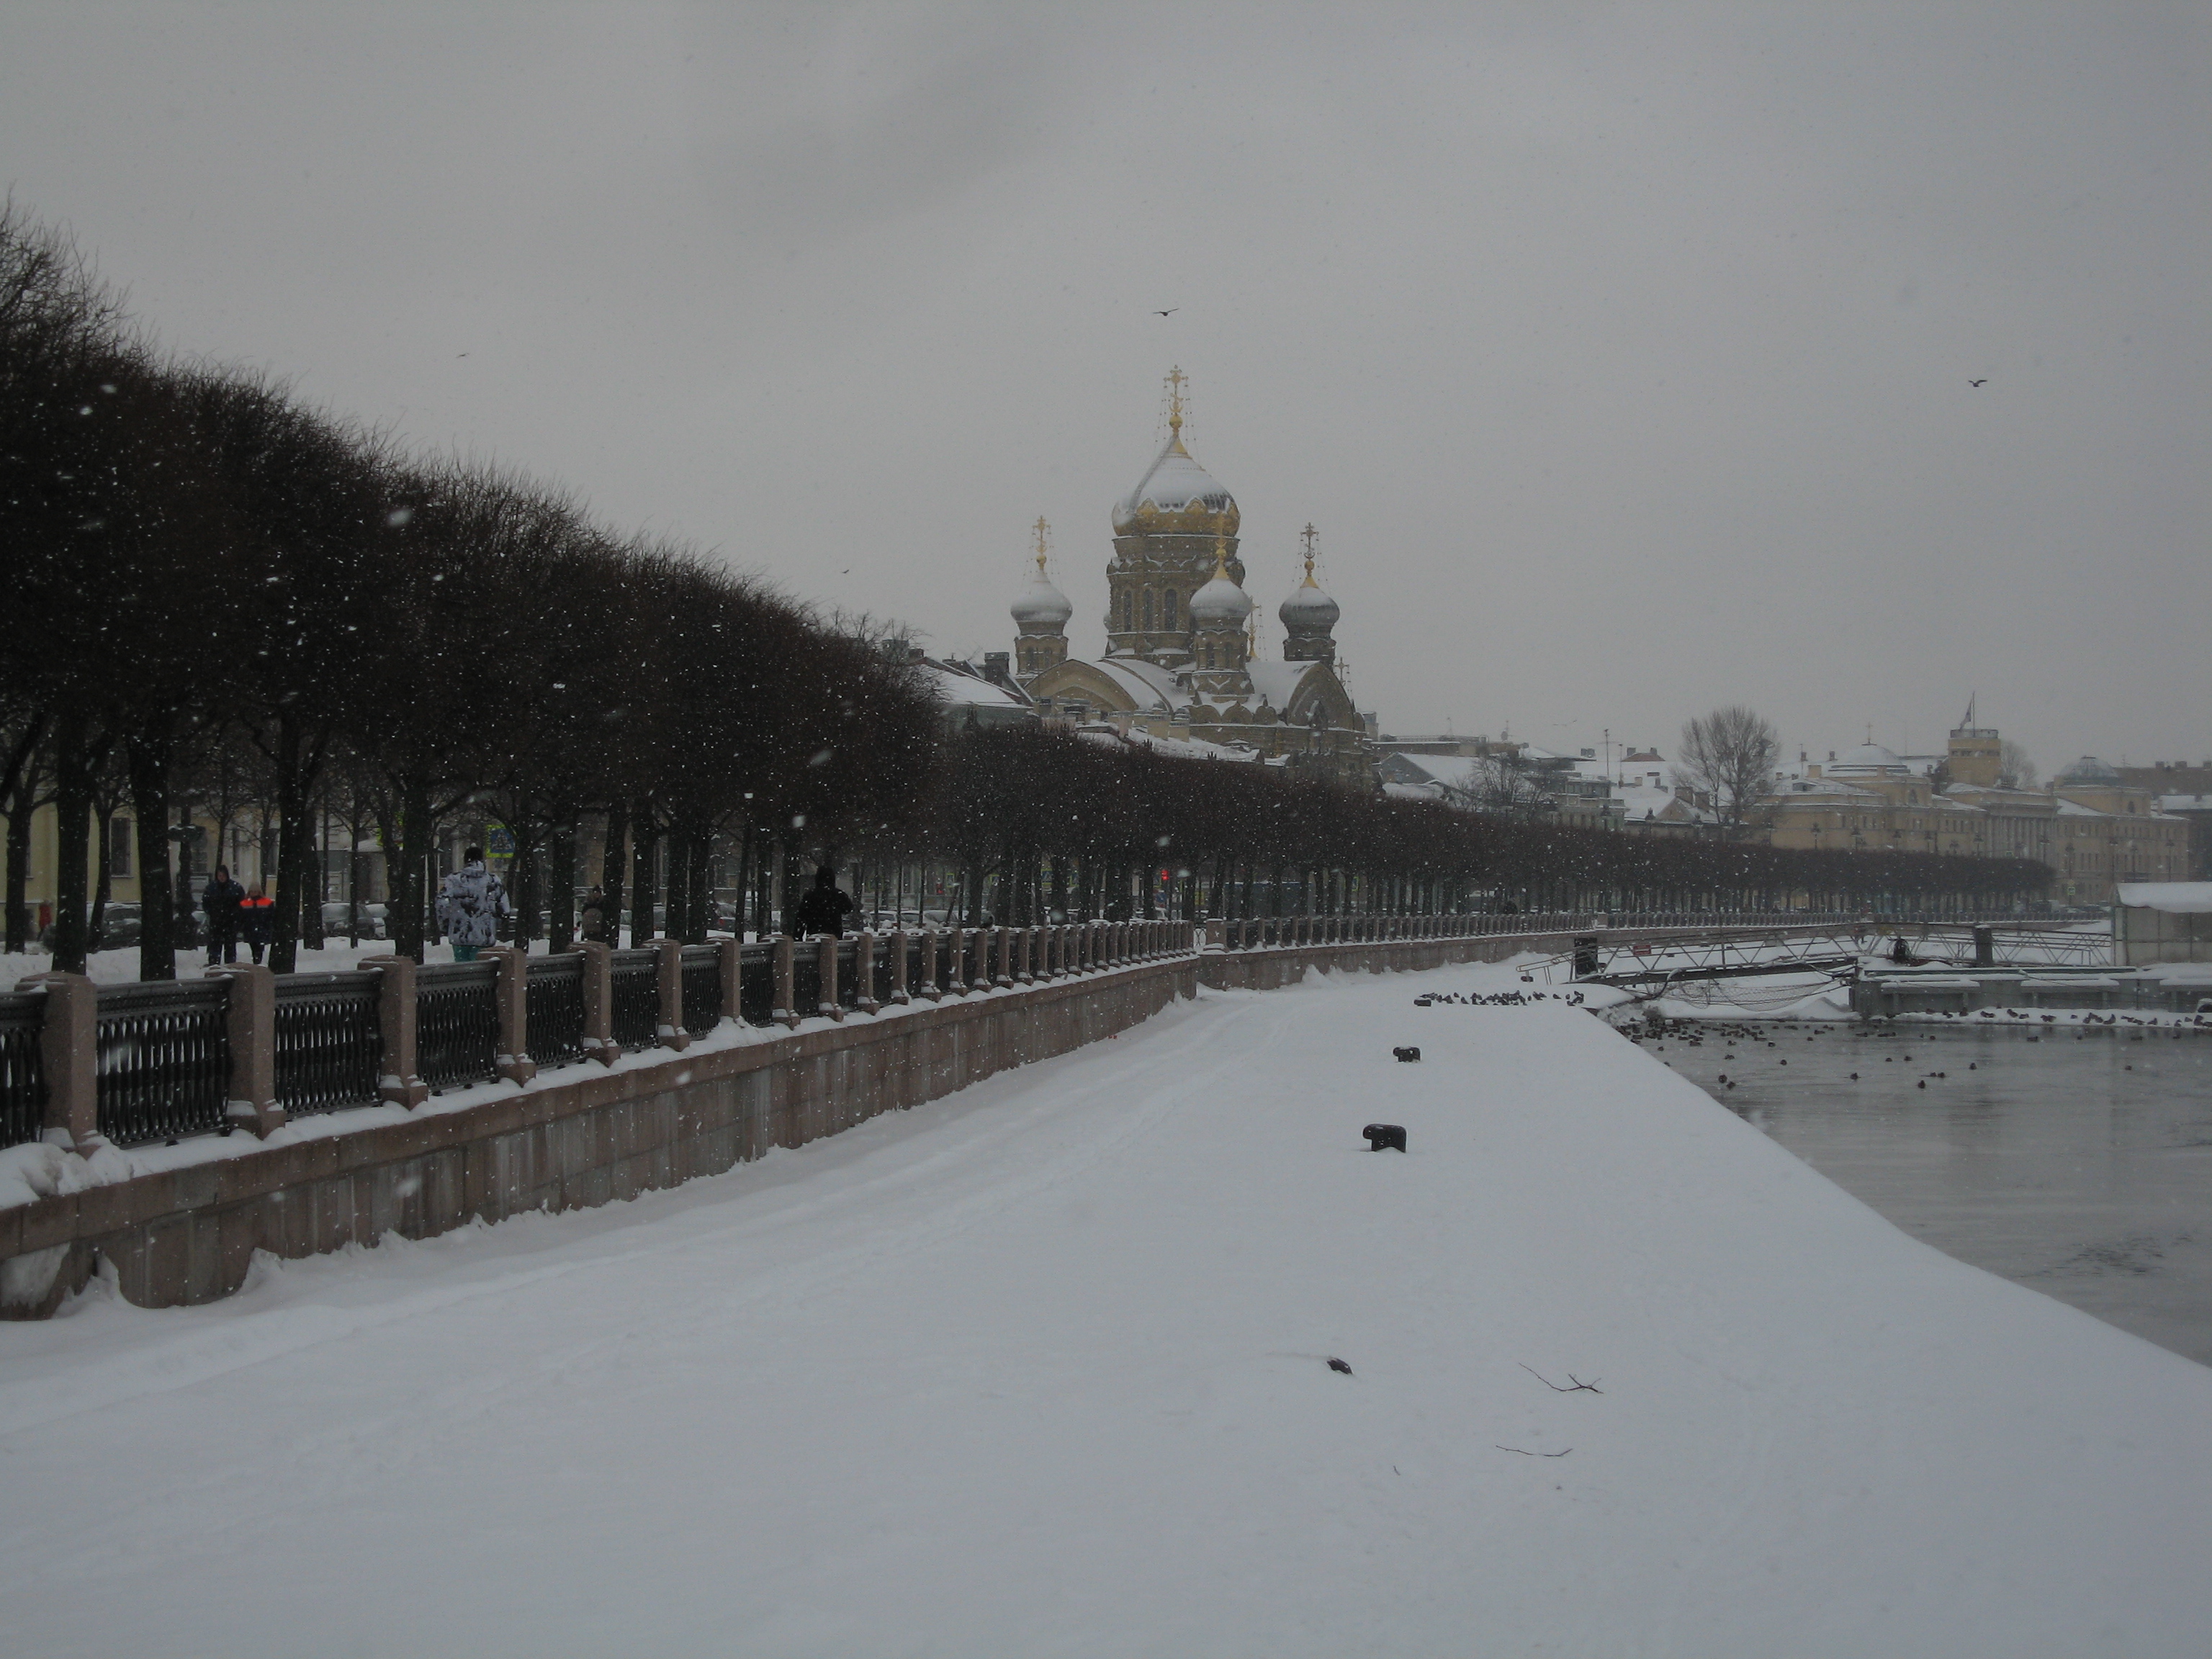
images, sky, water, snow, street light, atmospheric phenomenon, tree, freezing, building, city, event, precipitation, bridge, monochrome, cloud, winter, frost, fence, slope, monochrome photography, town, tower, reflection, winter storm, canal, recreation, ice, channel, street